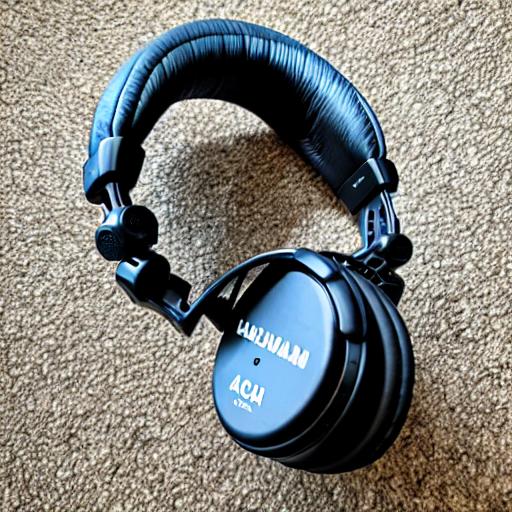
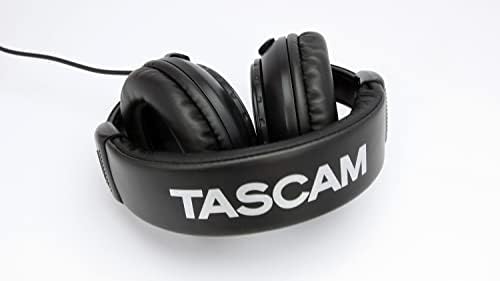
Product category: headphones
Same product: no